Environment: real
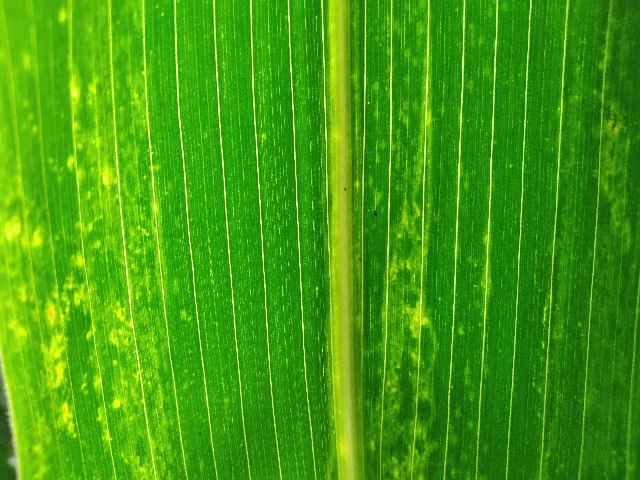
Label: lethal_necrosis